Dundee

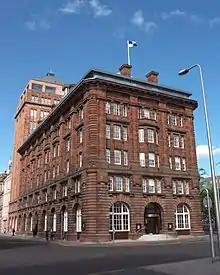
Dundee Headquarters of DC Thomson & Co.

Dundee Airport offers commercial flights to Heathrow Airport, Kirkwall Airport, and Sumburgh (Shetland) by Loganair. The airport is capable of serving small aircraft and is located west of the city centre, adjacent to the River Tay. The nearest major international airport is Edinburgh Airport, to the south.